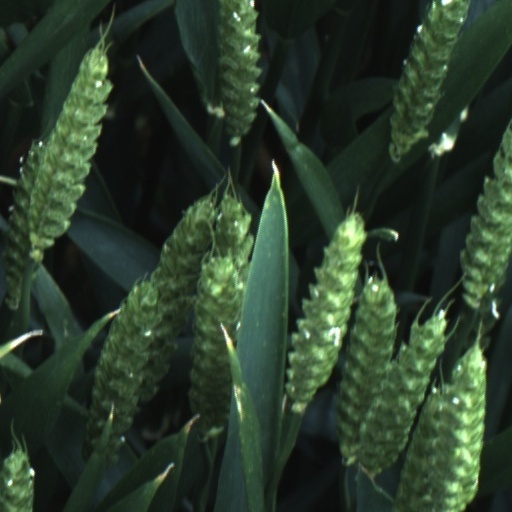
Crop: wheat